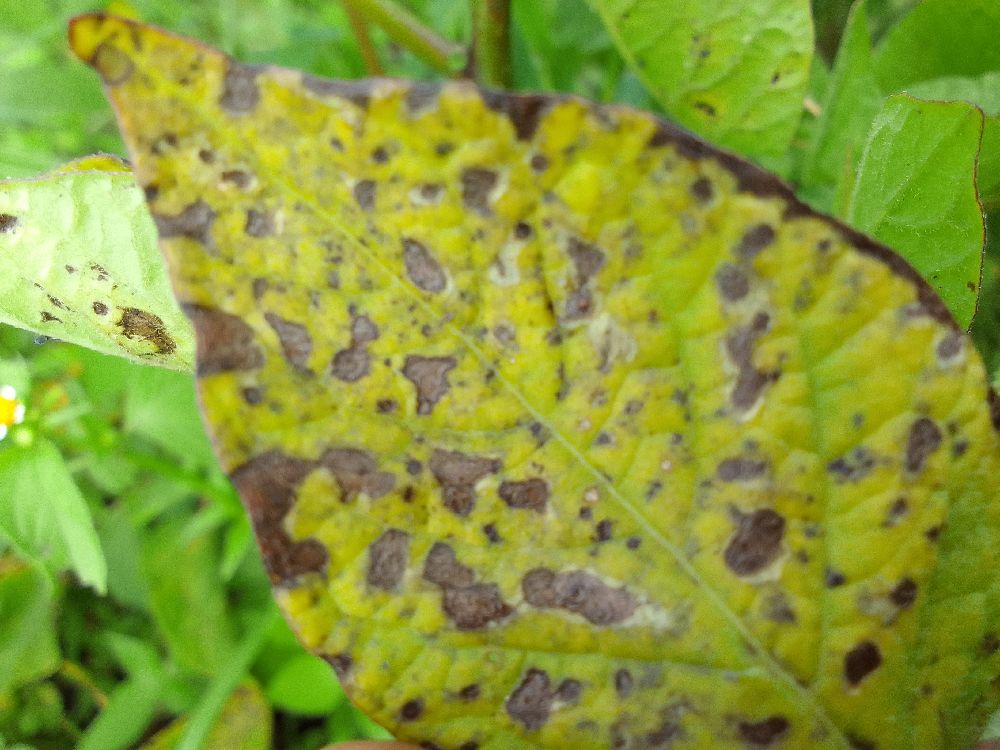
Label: Early blight